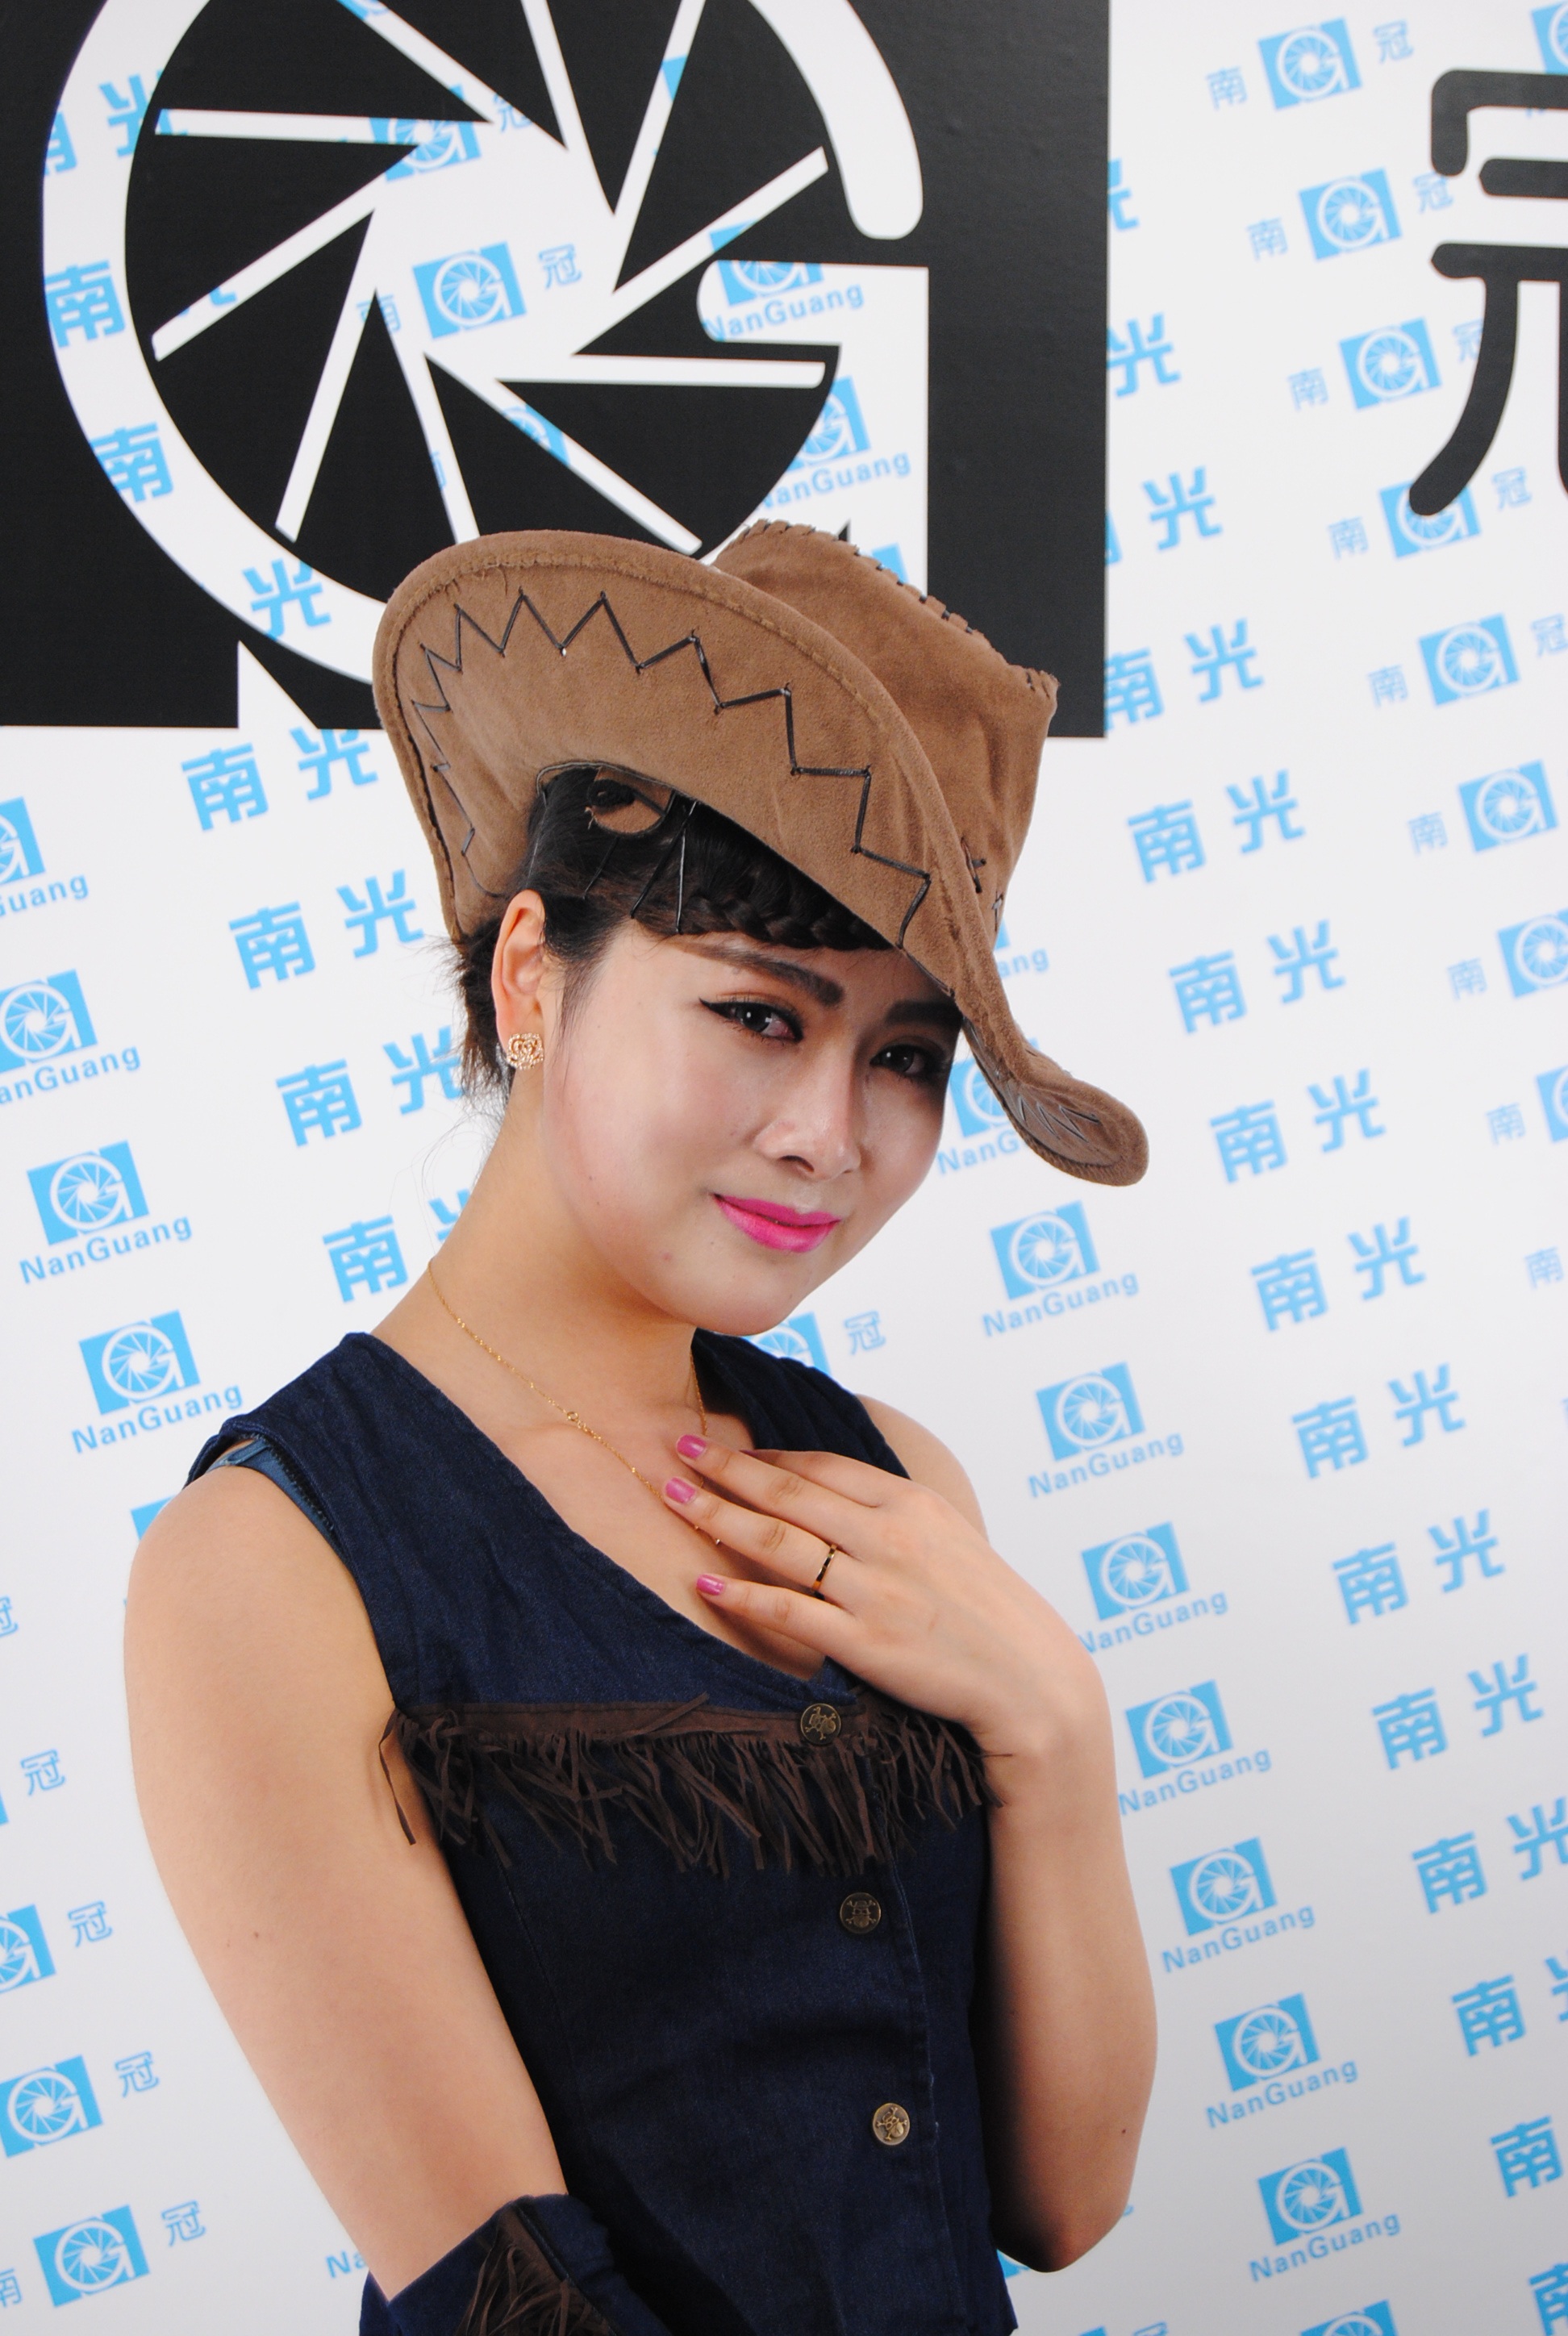
woman, portrait, model, asia, hat, fashion, clothing, cowgirl, hairstyle, glasses, cap, head, costume, china